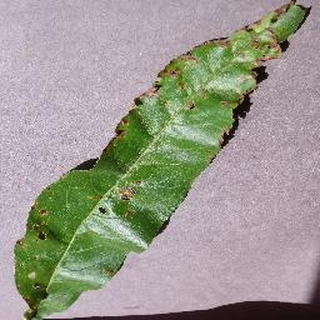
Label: peach_bacterial_spot